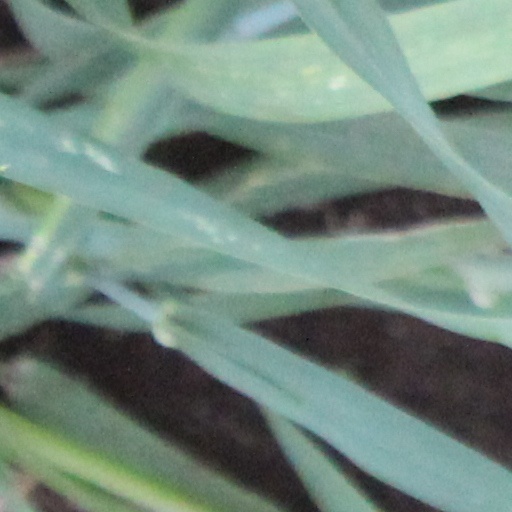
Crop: wheat